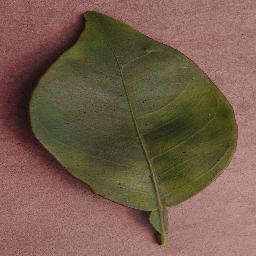
Label: Orange___Haunglongbing_(Citrus_greening)